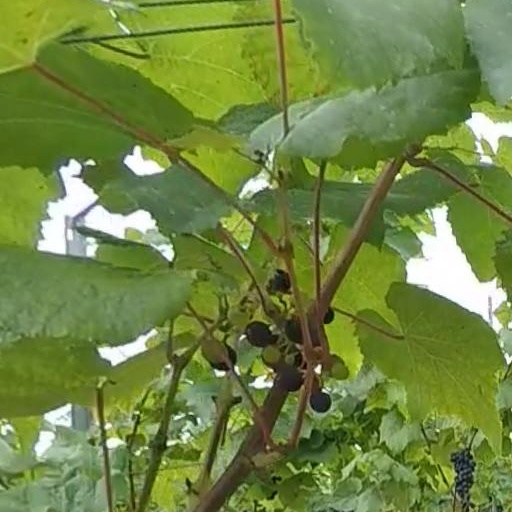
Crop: grape